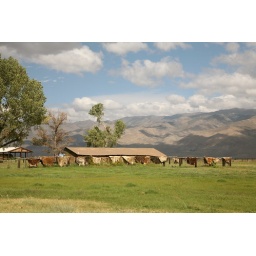
cow hides hanging on a fence in Bishop Calif.  Just weird enough that I had to take a photo.